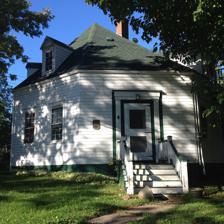
Building: Fraser Octagon House
Country: Canada
Year built: 1857
Fraser Octagon House General information Architectural style Octagon Mode Town or city 63 Church Street, Tatamagouche, Nova Scotia Country Canada Coordinates 45°42′45″N 63°17′39″W / 45.712602°N 63.294183°W / 45.712602; -63.294183 Construction started 1857 Completed 1857 Nova Scotia Heritage Property Act Type Provincially Registered Property Designated 1993-03-31 Reference no. 00PNS0171 Fraser Octagon House is an historic octagon house located in Tatamagouche, Nova Scotia , Canada.  It was built in 1857 and is one and a half storeys. It features "Greek Revival pilasters and entablature at the front entrance"; "a wood frame shed"; and "prominent location on a corner lot". It was recognized as a Nova Scotia Provincially Recognized Site under the Heritage Property Act on 31 March 1993. References